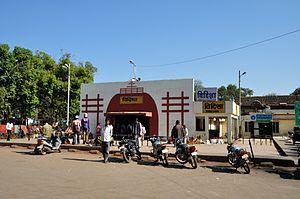
Vidisha est une ville de l'État de Madhya Pradesh en Inde, située près de la capitale Bhopal. C'est le chef-lieu du district de Vidisha. Durant l'époque médiévale elle était connue sous le nom de Bhilsa ou Bhelsa. L'ancienne capitale de Besnagar se trouve en périphérie de Vidisha.